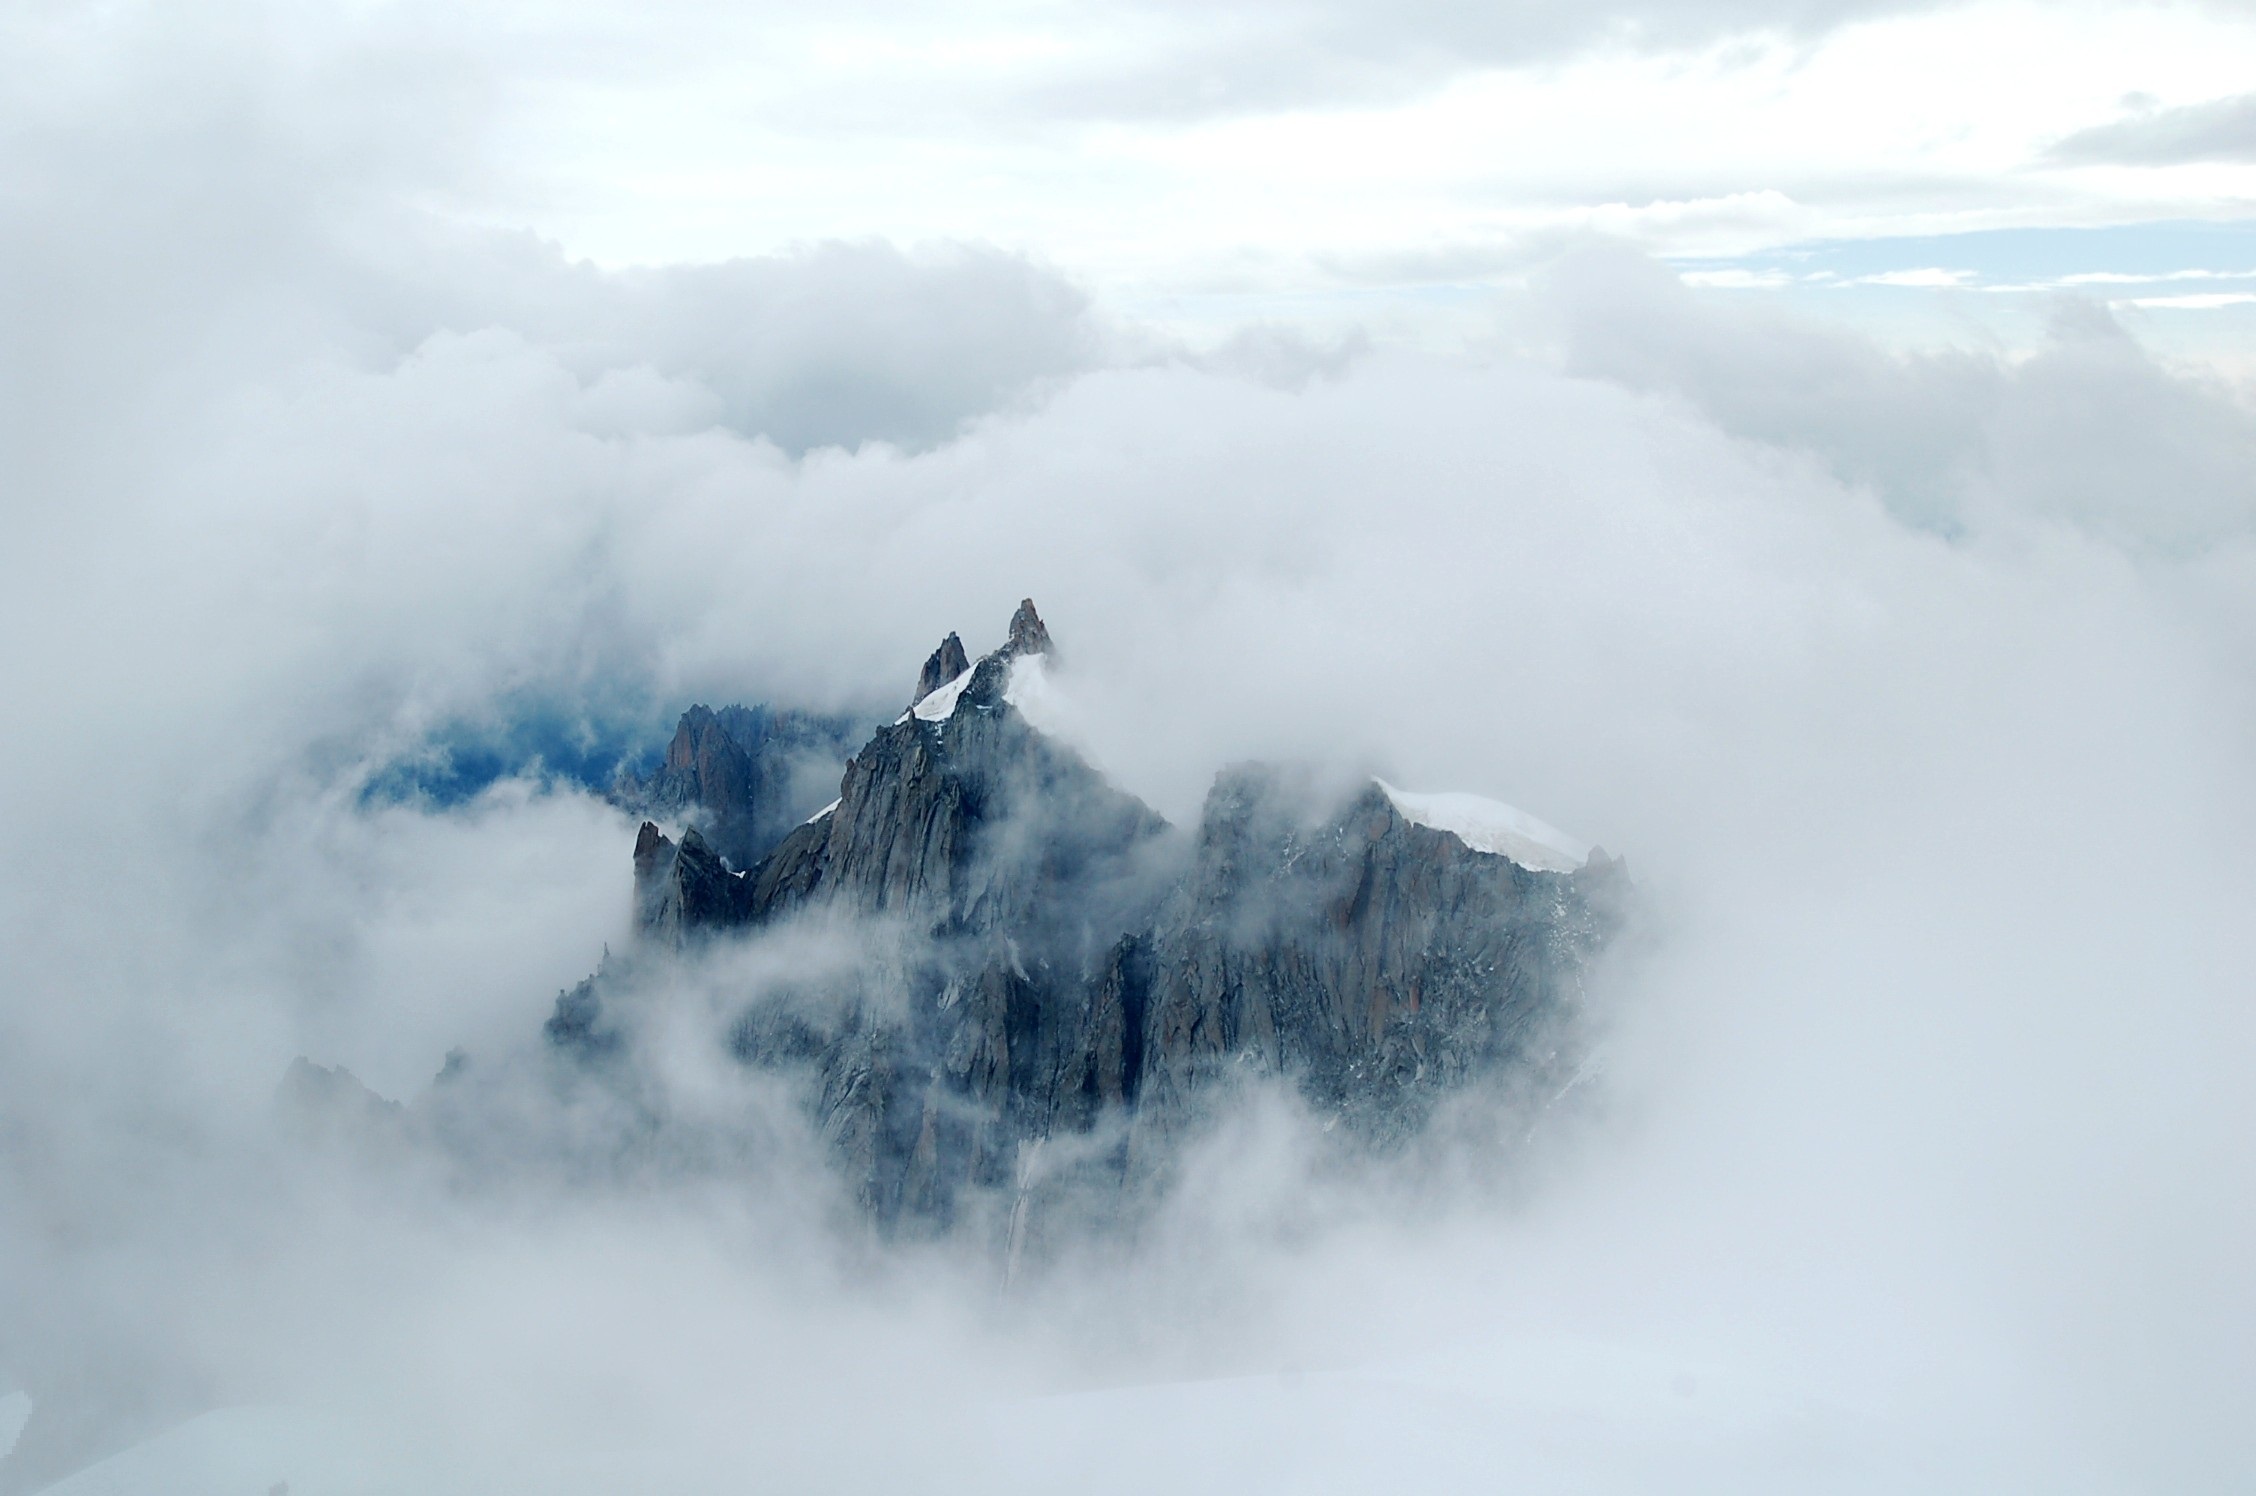
landscape, nature, mountain, snow, cold, winter, cloud, fog, mist, white, mountain range, ice, weather, ridge, summit, mountain landscape, mountaineering, mountains, alps, cordillera, landform, atmospheric phenomenon, atmosphere of earth, mountainous landforms, geological phenomenon